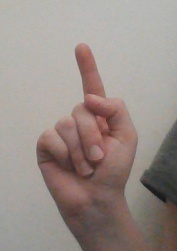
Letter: bb